Spring Villa

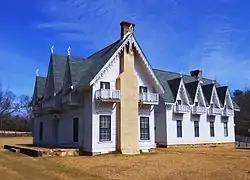
Spring Villa in 2010

Spring Villa is a historic Carpenter Gothic plantation house on the outskirts of Opelika, Alabama. Inspired by designs published by Andrew Jackson Downing, the house is one of only about twenty remaining residential examples of Gothic Revival architecture remaining in the state. It was built by William Penn Yonge in 1850 next to a spring-fed lake, from which it takes its name.